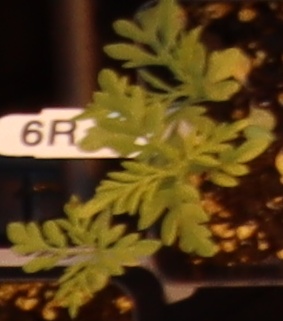
Label: Ragweed